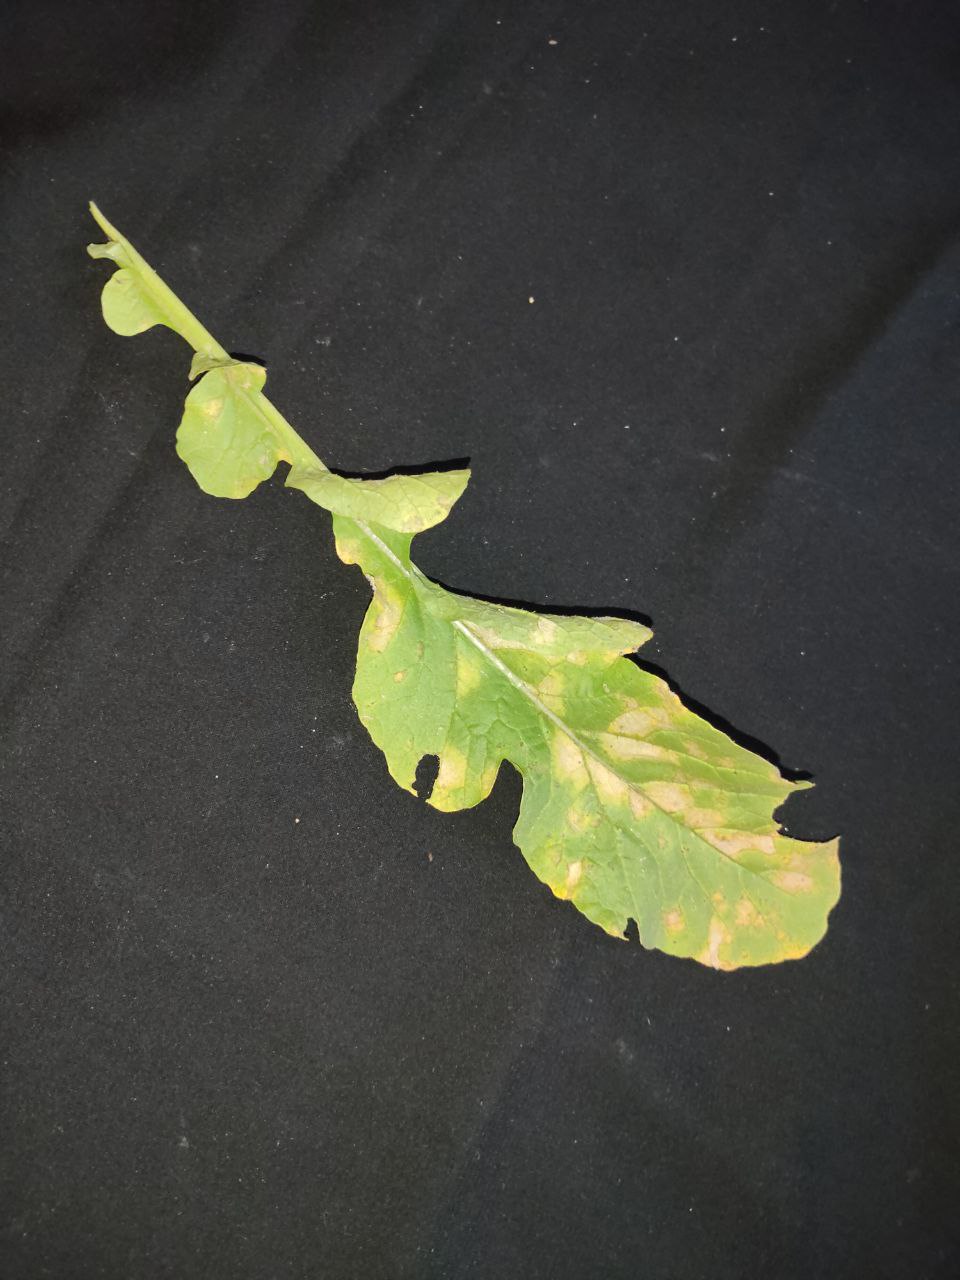
Label: Mosaic virus